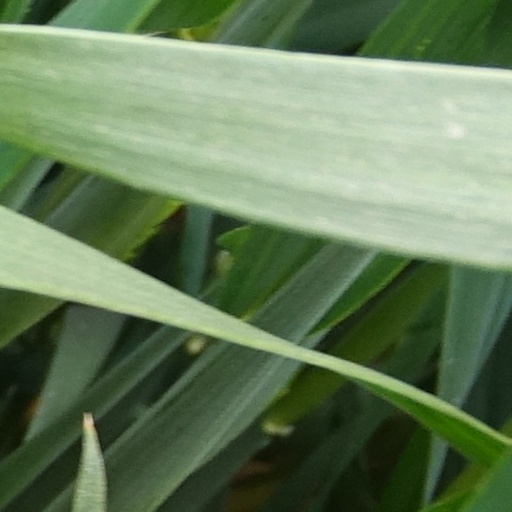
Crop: wheat